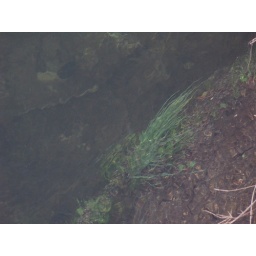
merced river valley floor in the meadow